Battle of Oudenarde

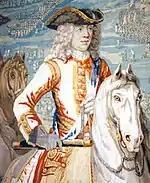
The Duke of Marlborough at Oudenaarde.

The War of the Spanish Succession, fought from 1701 to 1714, was a European conflict in the early 18th century, triggered by the death of the childless Charles II of Spain in November 1700, the last Habsburg monarch of Spain. His closest heirs were members of the Austrian Habsburg and French Bourbon families; acquisition of an undivided Spanish Empire by either threatened the European balance of power and thus the other leading powers became involved. Charles bequeathed an undivided monarchy of Spain to his grandnephew Philip, who was also grandson of Louis XIV of France. Philip was proclaimed King of Spain on 16 November 1700. Disputes over territorial and commercial rights led to war in 1701 between the Bourbons of France and Spain and the Grand Alliance, whose candidate was Charles, younger son of Leopold I, Holy Roman Emperor. The primary opponents of the Bourbon succession were the Kingdom of England (later the Kingdom of Great Britain after the Acts of Union with Scotland), the Holy Roman Empire and the Dutch Republic. In addition, many Spaniards opposed the idea of a Bourbon ruling Spain, and threw their lot in with Charles. Initially, the war went favourably for the French, given their vast army and navy and extremely advantageous geopolitical position. However, crushing defeats at Blenheim and Ramillies caused the war to settle into a stalemate, as the forces of the Grand Alliance could not advance into French territory, nor could the French advance into Habsburg territories either.